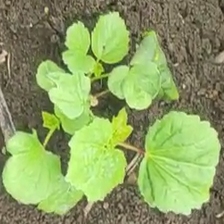
Weed species: Little_Mallow(Malva parviflora)